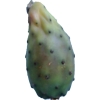
Label: cactus_fruit_green